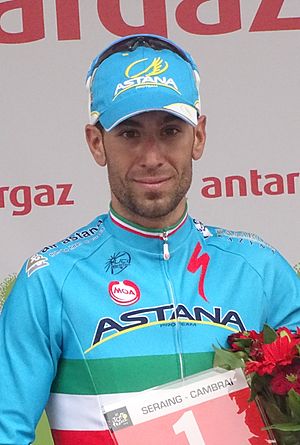
Vincenzo Nibali
Nibali under Tour de France 2015.
Vincenzo Nibali er en italiensk professionel cykelrytter, der cykler for det professionelle cykelhold Trek-Segafredo.